Bano Qudsia

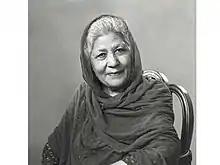

Bano Qudsia (‎; 28 November 19284 February 2017), also known as Bano Aapa, was a Pakistani novelist, playwright and spiritualist. She wrote literature in Urdu, producing novels, dramas plays and short stories. Qudsia is best recognized for her novel "Raja Gidh." Qudsia also wrote for television and stage in both Urdu and Punjabi languages. Her play "Aadhi Baat" has been called "a classic play." Bano Qudsia died in Lahore on 4 February 2017.